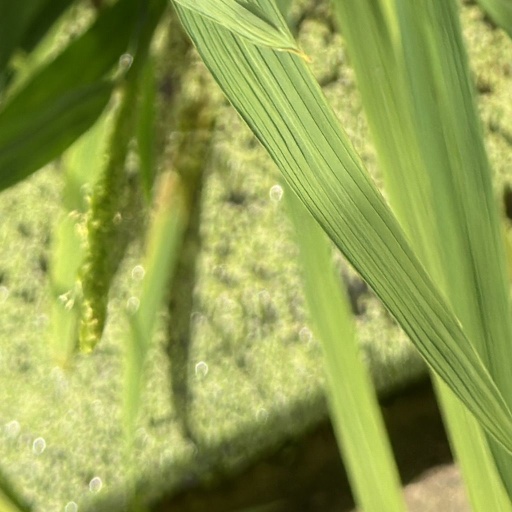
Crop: rice